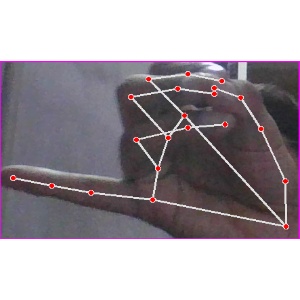
अक्षर: च